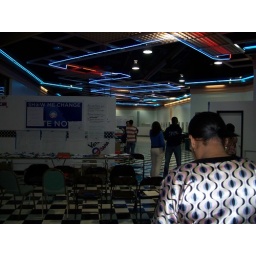
Compared to the offices in Arkansas, the Sikeston Missouri Democratic party/Obama field office is HUGE!